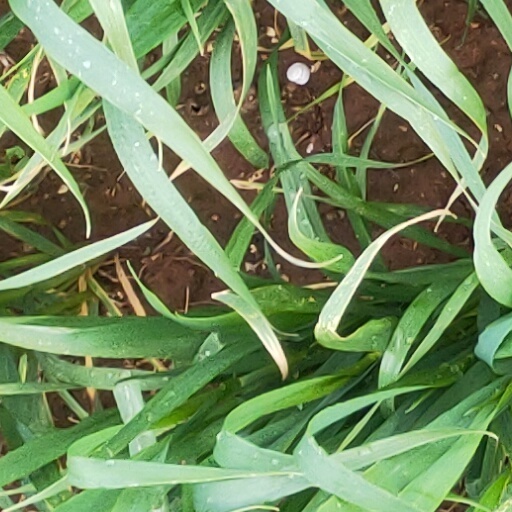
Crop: wheat